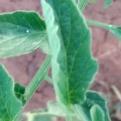
Crop: Tomato
Condition: healthy-leaf